Describe the emotion expressed in this image:  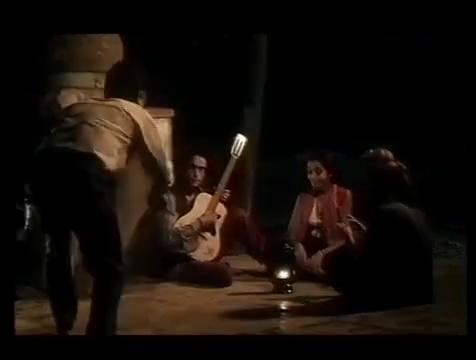
This person displays Fear, valence and arousal with high intensity.